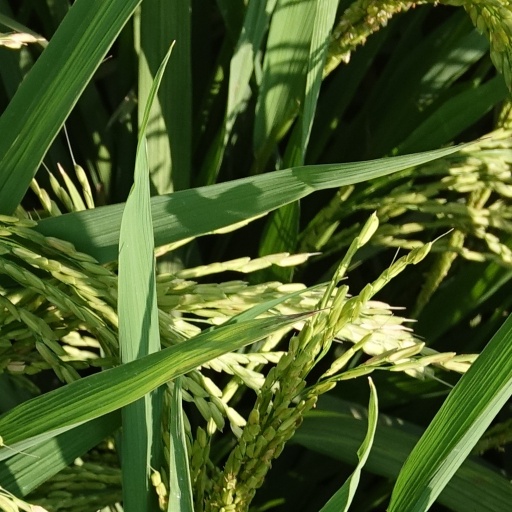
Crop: rice